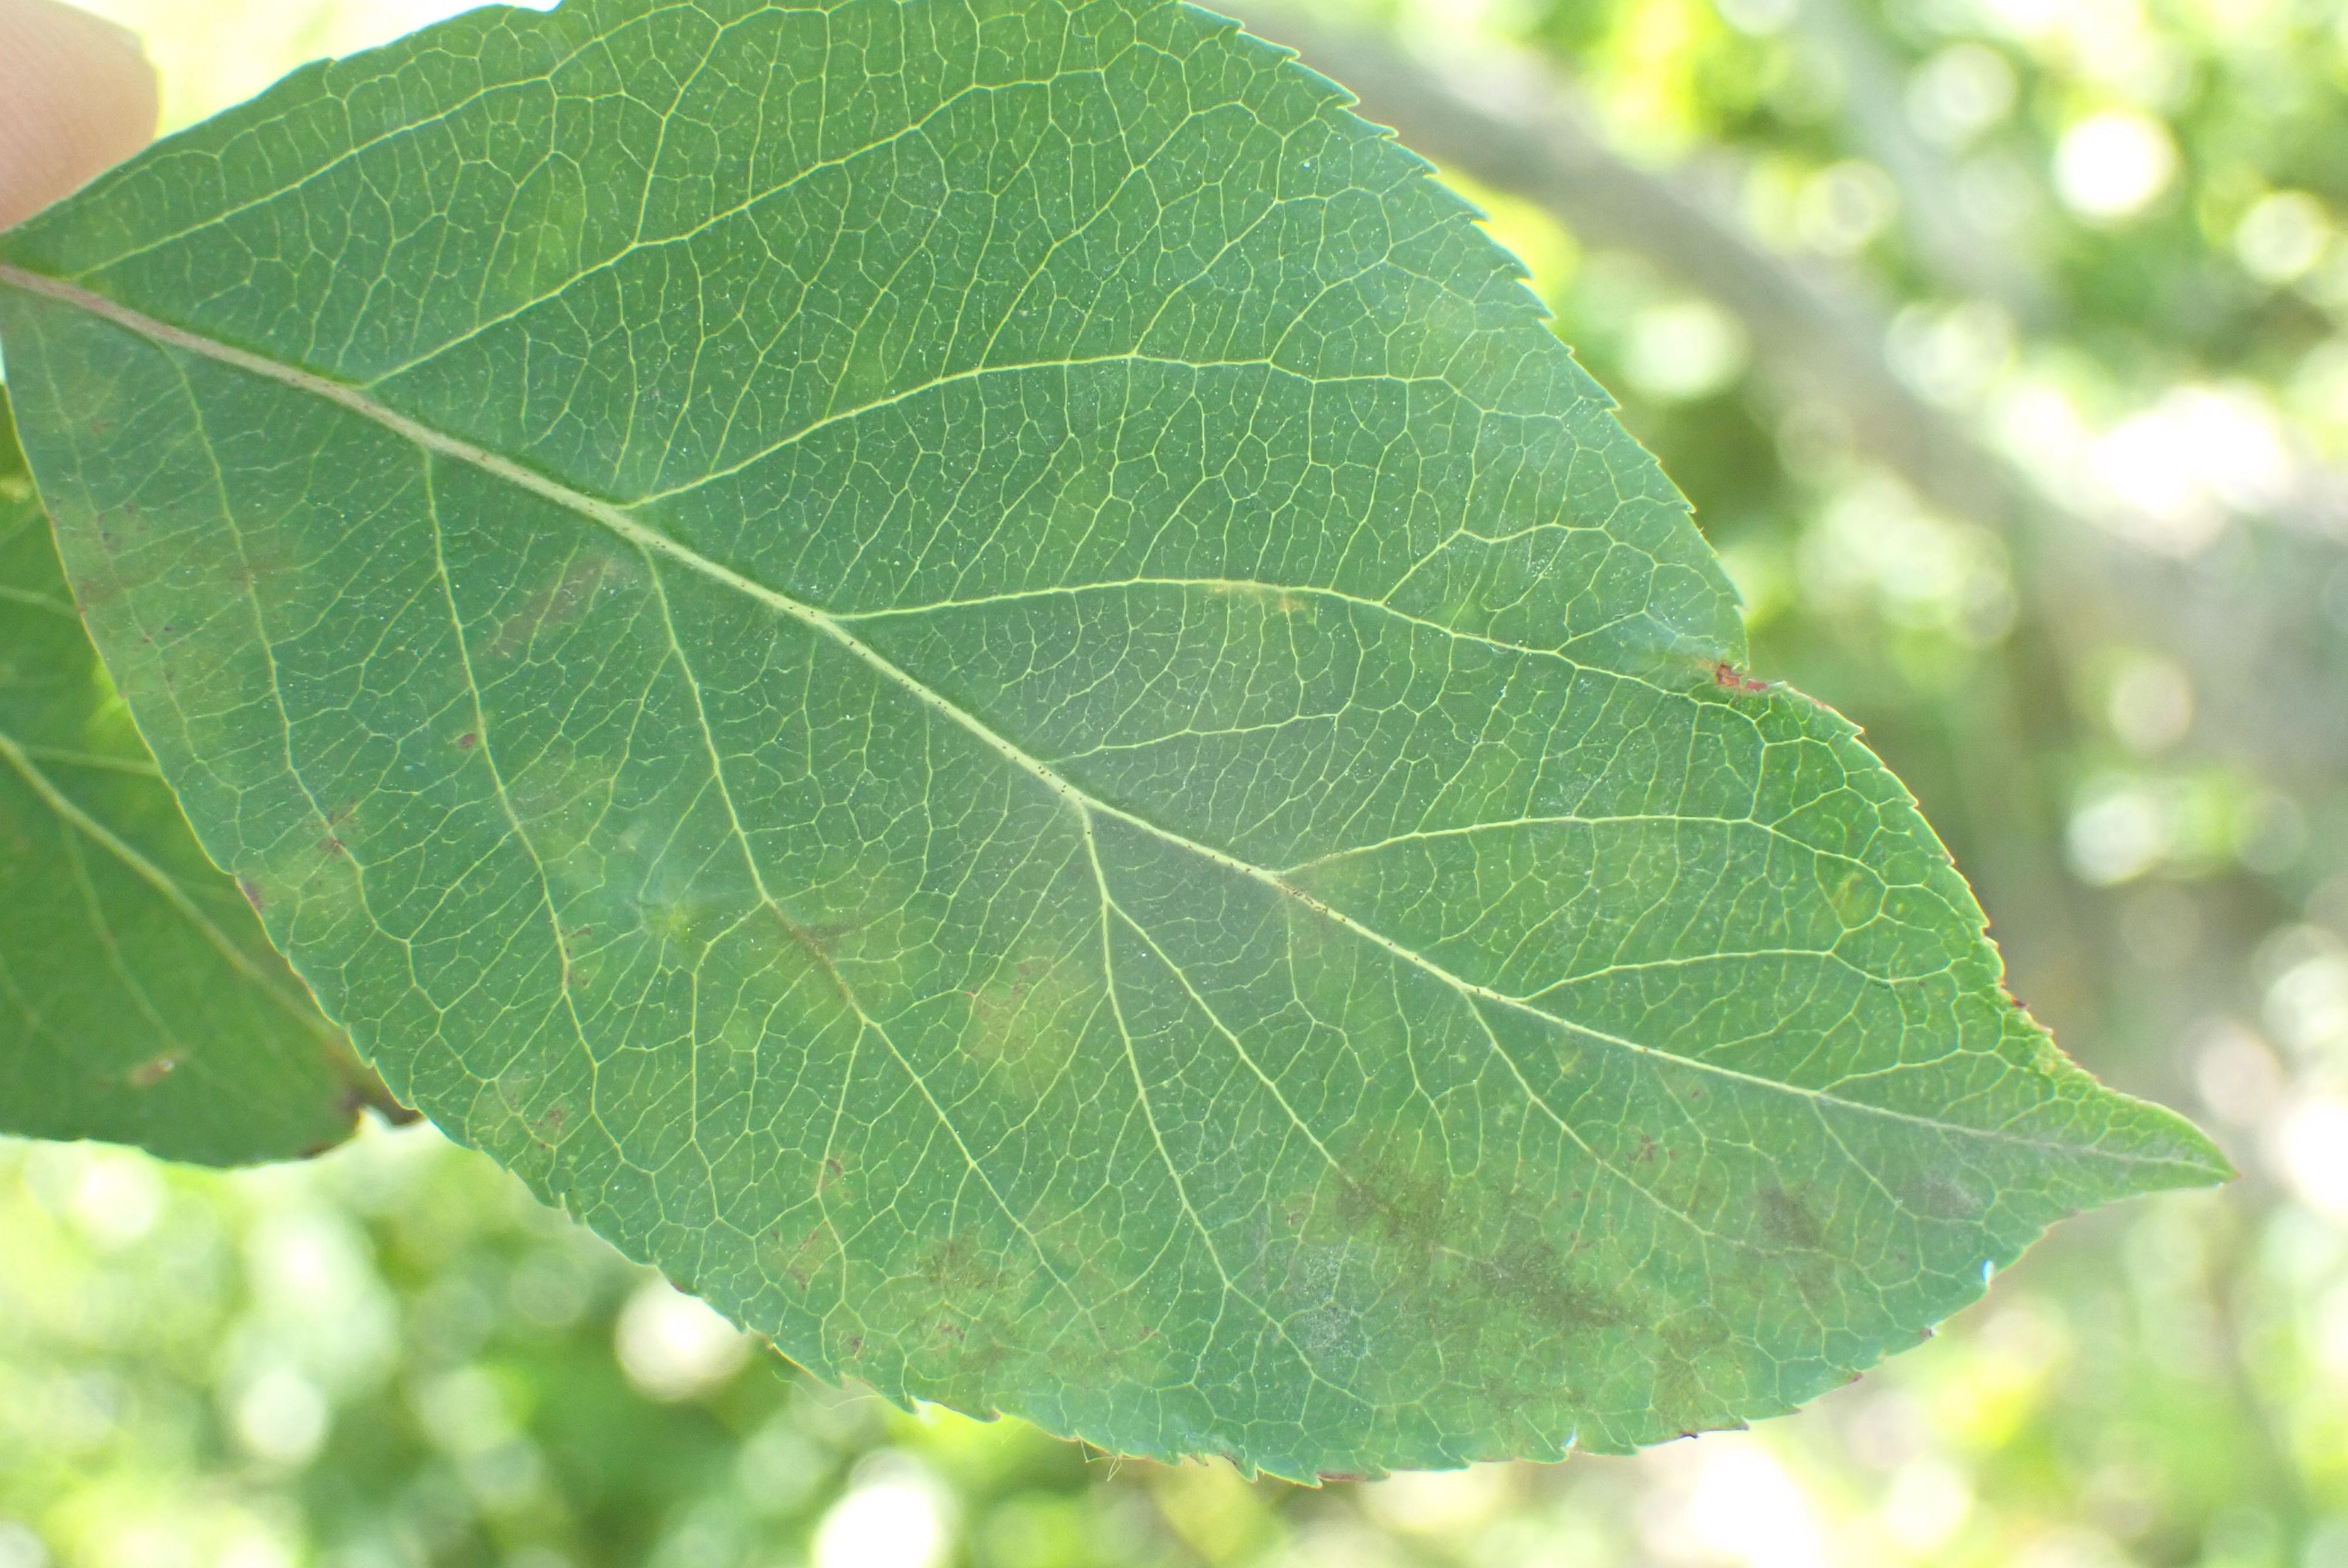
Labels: scab